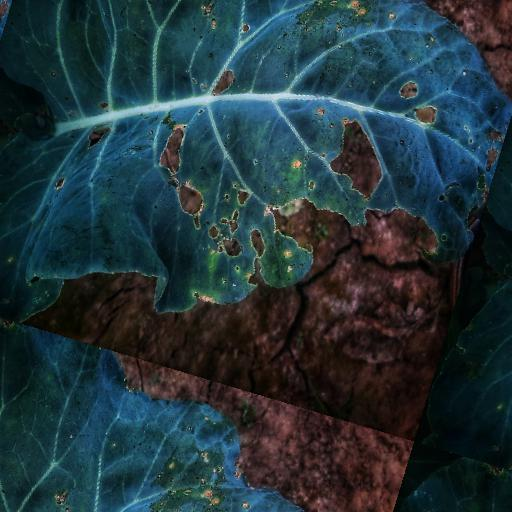
Label: Black Rot